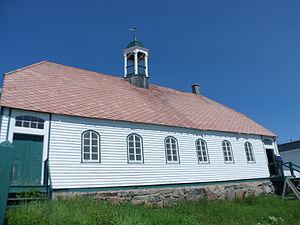
Hopedale est un village situé au nord du Labrador, la partie continentale de la province canadienne de Terre-Neuve-et-Labrador.
Cet article recense les lieux patrimoniaux du Labrador inscrits au répertoire des lieux patrimoniaux du Canada, qu'ils soient de niveau provincial, fédéral ou municipal.